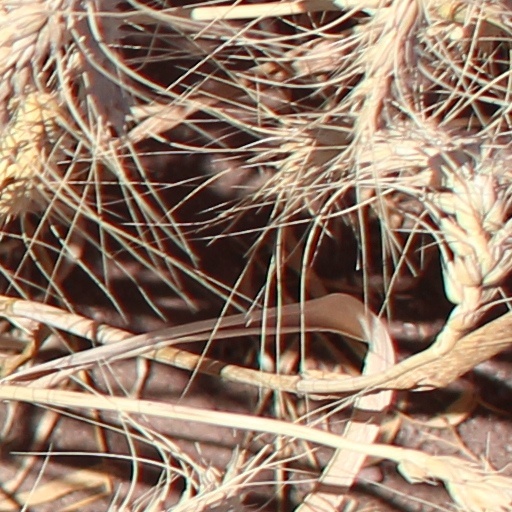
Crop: wheat